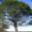
Label: pine_tree